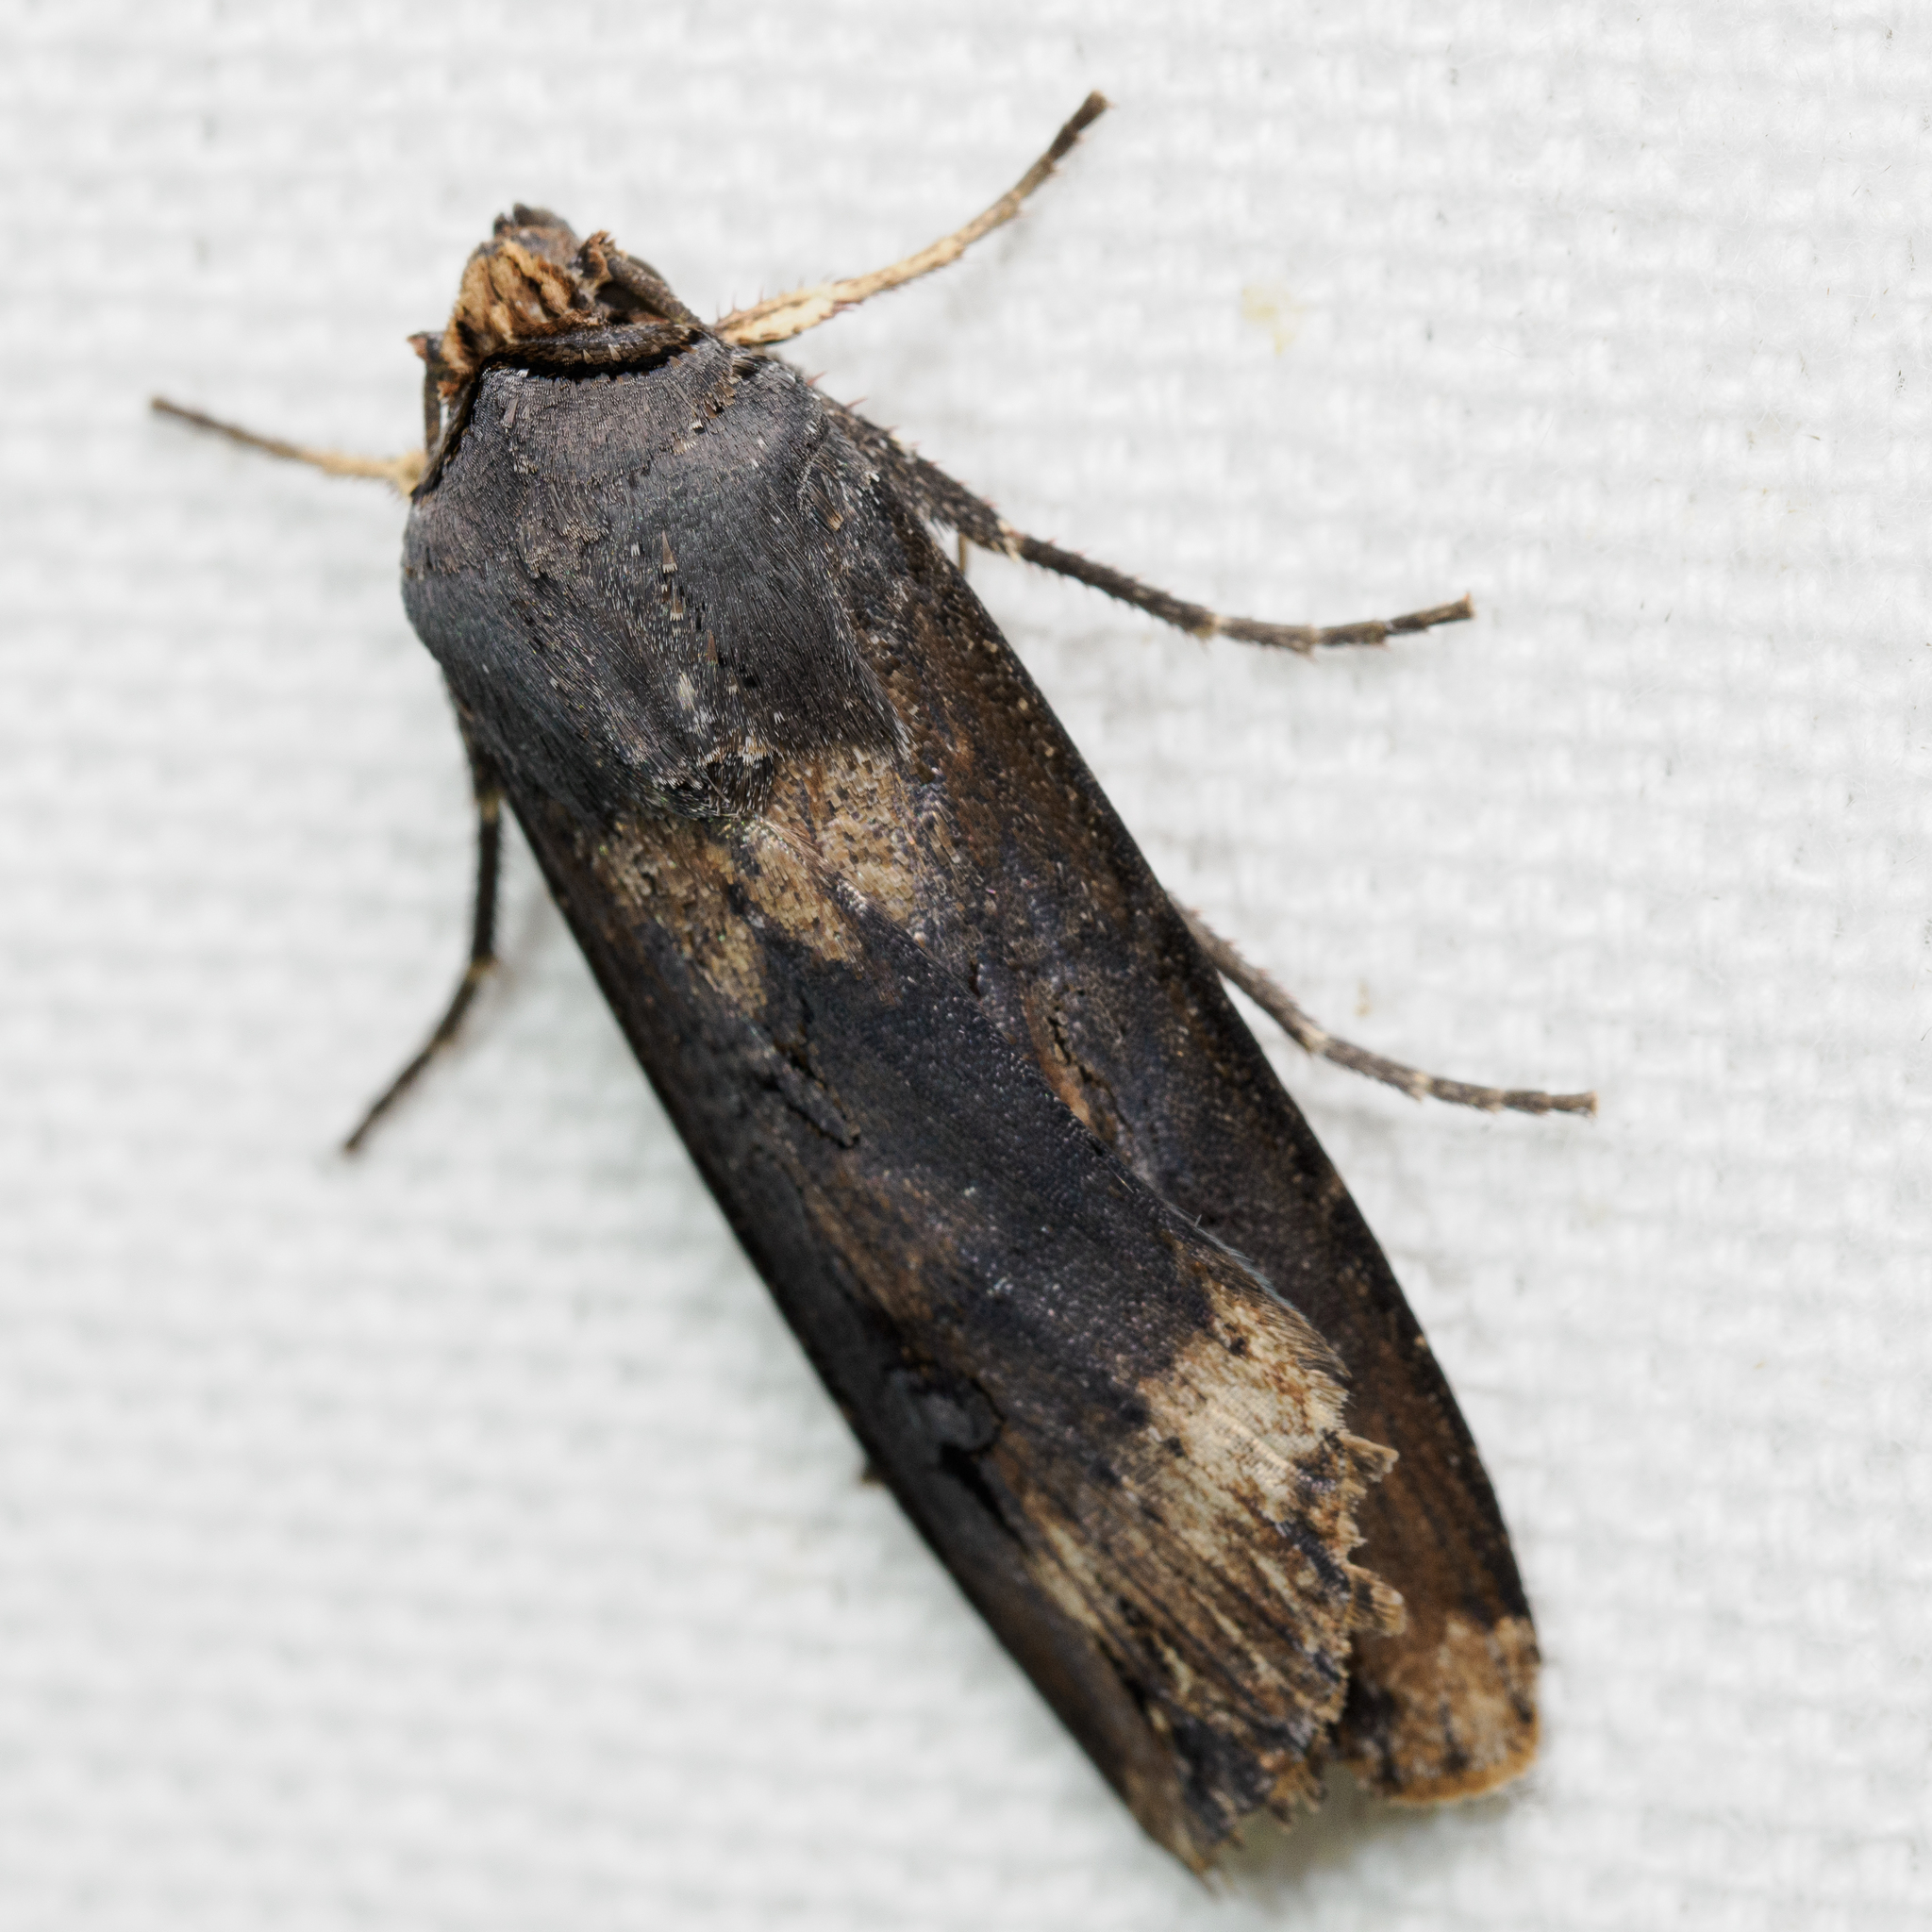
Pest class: cutworms